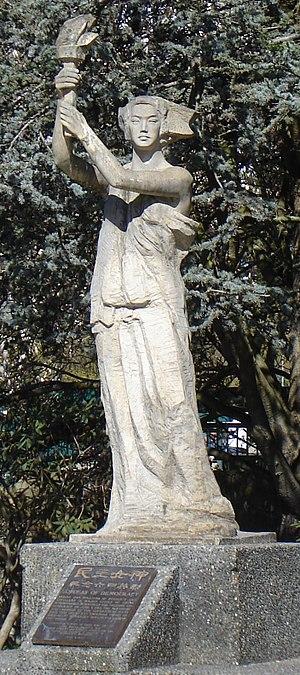
Les manifestations de Tian'anmen se déroulent entre le 15 avril 1989 et le 4 juin 1989 sur la place Tian'anmen à Pékin, la capitale de la république populaire de Chine. Elles se concluent par une vague de répression, parfois englobée sous l'expression de massacre de la place Tian'anmen. Cet événement politique, le plus important de l'après-révolution culturelle, prit la forme d’un mouvement d'étudiants, d'intellectuels et d'ouvriers chinois, qui dénoncent la corruption et demandent des réformes politiques et démocratiques. La contestation s'étend à la plupart des grandes villes, comme Shanghai, et aboutit à Pékin à une série de grandes manifestations et de grèves de la faim organisées sur la place Tian'anmen. Après plusieurs tentatives de négociation, le gouvernement chinois instaura la loi martiale le 20 mai 1989 et fit intervenir l'armée le 4 juin 1989.
Une œuvre perdue est une œuvre d'art attestée par des sources crédibles mais qui n'est présente dans aucun musée ou collection privée, ou dont la destruction est connue, qu'elle soit délibérée, accidentelle ou par négligence.
La Déesse de la Démocratie est une sculpture réalisée par des étudiants de l'école nationale des beaux-arts de Pékin dans les derniers jours des manifestations de la place Tian'anmen en 1989, mouvement d'étudiants, d'intellectuels et d'ouvriers chinois, qui dénonçaient la corruption et demandaient des réformes politiques et démocratiques.